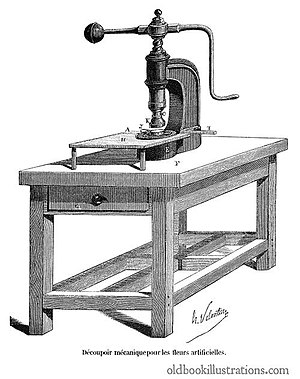
Kunstige blomster
Gammel blomster presser, til udstandsning af kunstige blomster.
Udstandsning af kunstige blomster
Udstandning af kunstige blomster.
Kunstige blomster er efterligninger af naturlige blomster, der anvendes som dekoration.